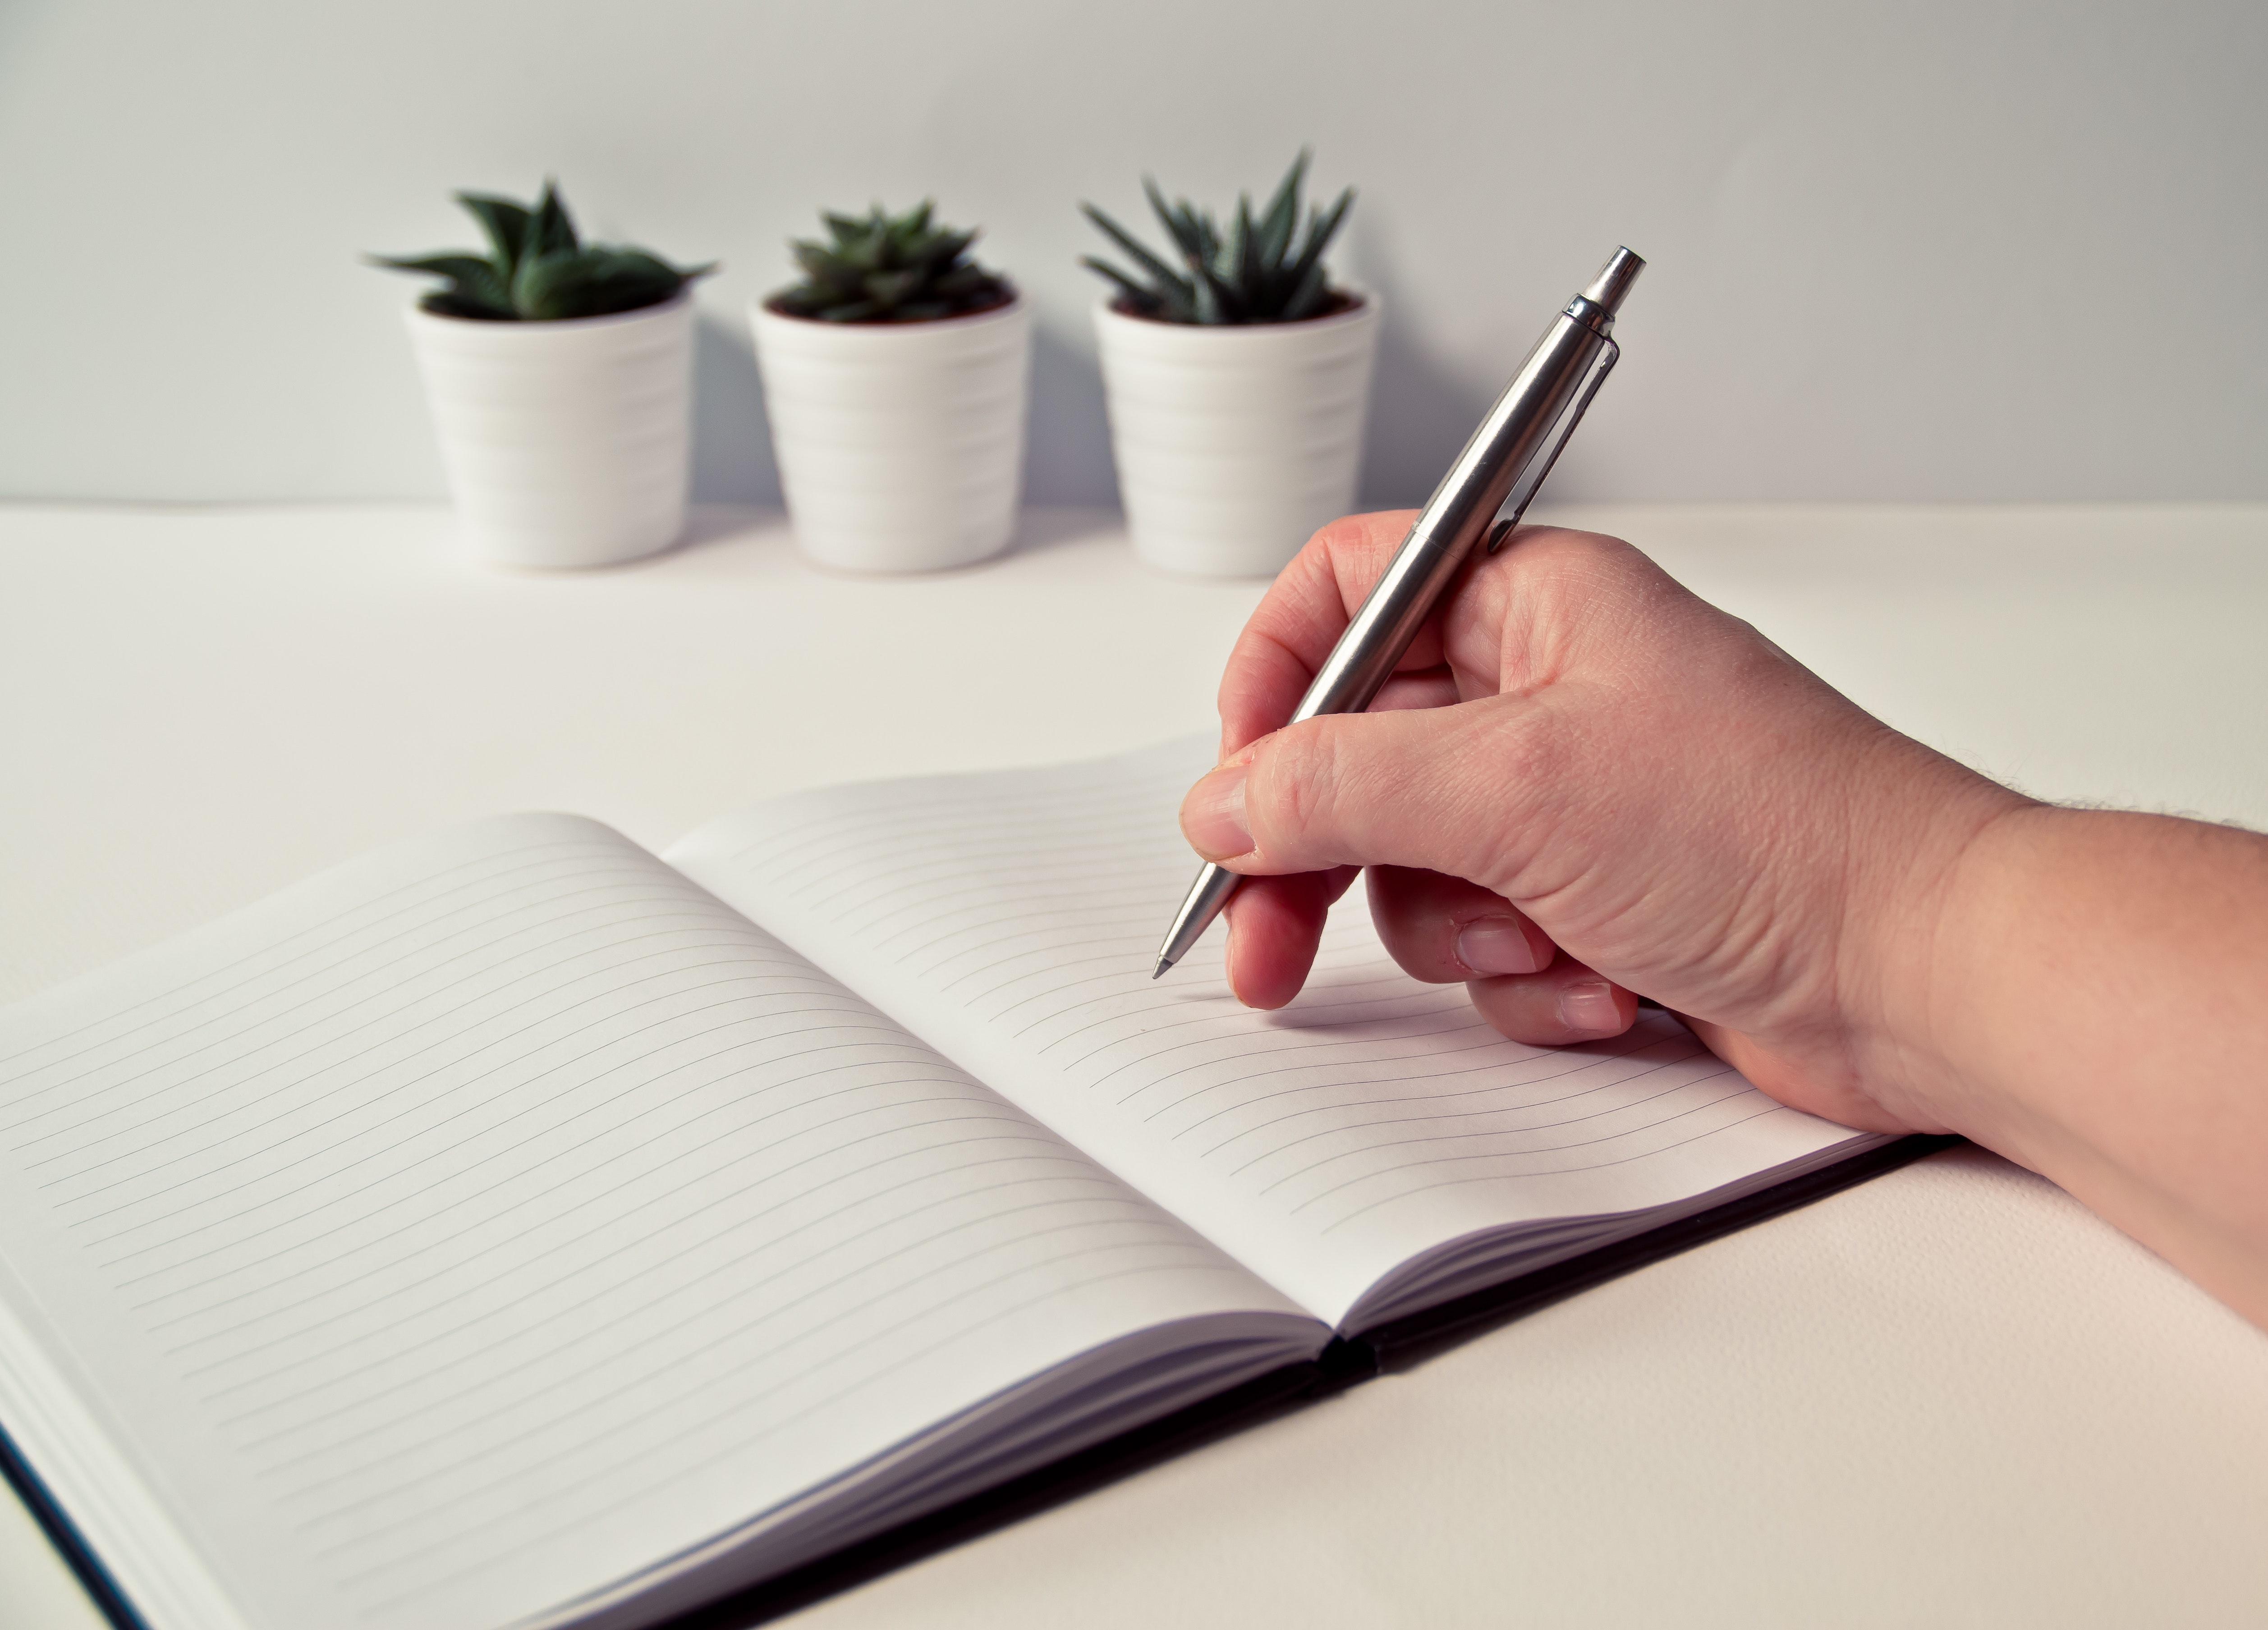
writing instrument accessory, writing, text, hand, pen, office supplies, font, paper, finger, furniture, notebook, table, pencil, Office instrument, drawing